The Creatress

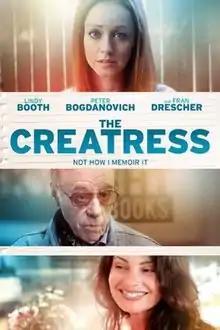
Film poster

The Creatress is a 2019 American comedy-drama film directed by Jason Cook and starring Lindy Booth, Peter Bogdanovich and Fran Drescher.